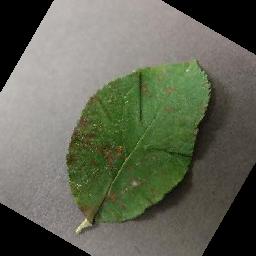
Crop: apple
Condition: cedar_rust